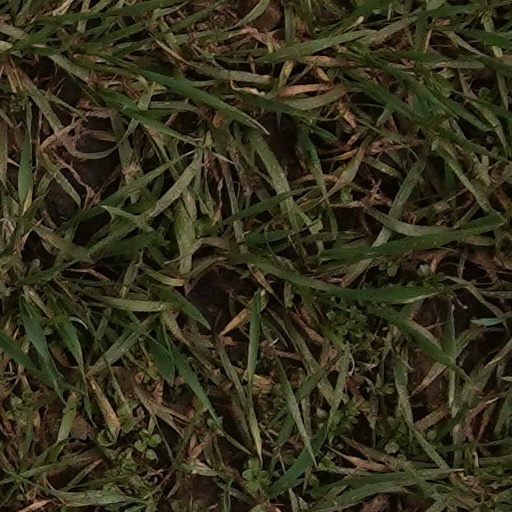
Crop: wheat